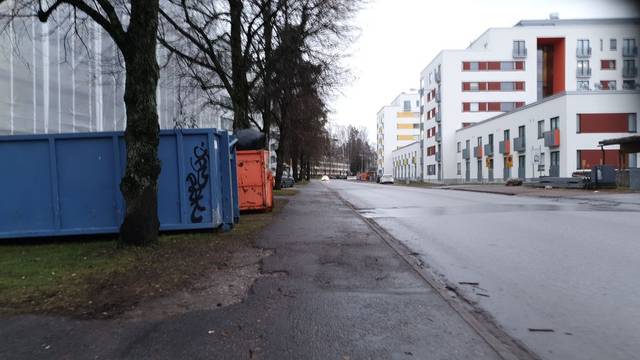
Region: Finland
Coordinates: 60.265, 24.873